2000 (dinghy)

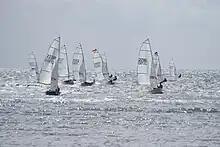
Laser 2000 Nationals at Sidmouth Sailing Club

Sail numbers are situated on the main and numbering started at 2000. Issued numbers range 2000-2999 and 21000 onwards.